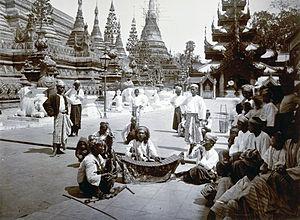
La musique birmane est un métissage entre la musique chinoise, la indienne et la thaïlandaise étant donnée la situation de la Birmanie.